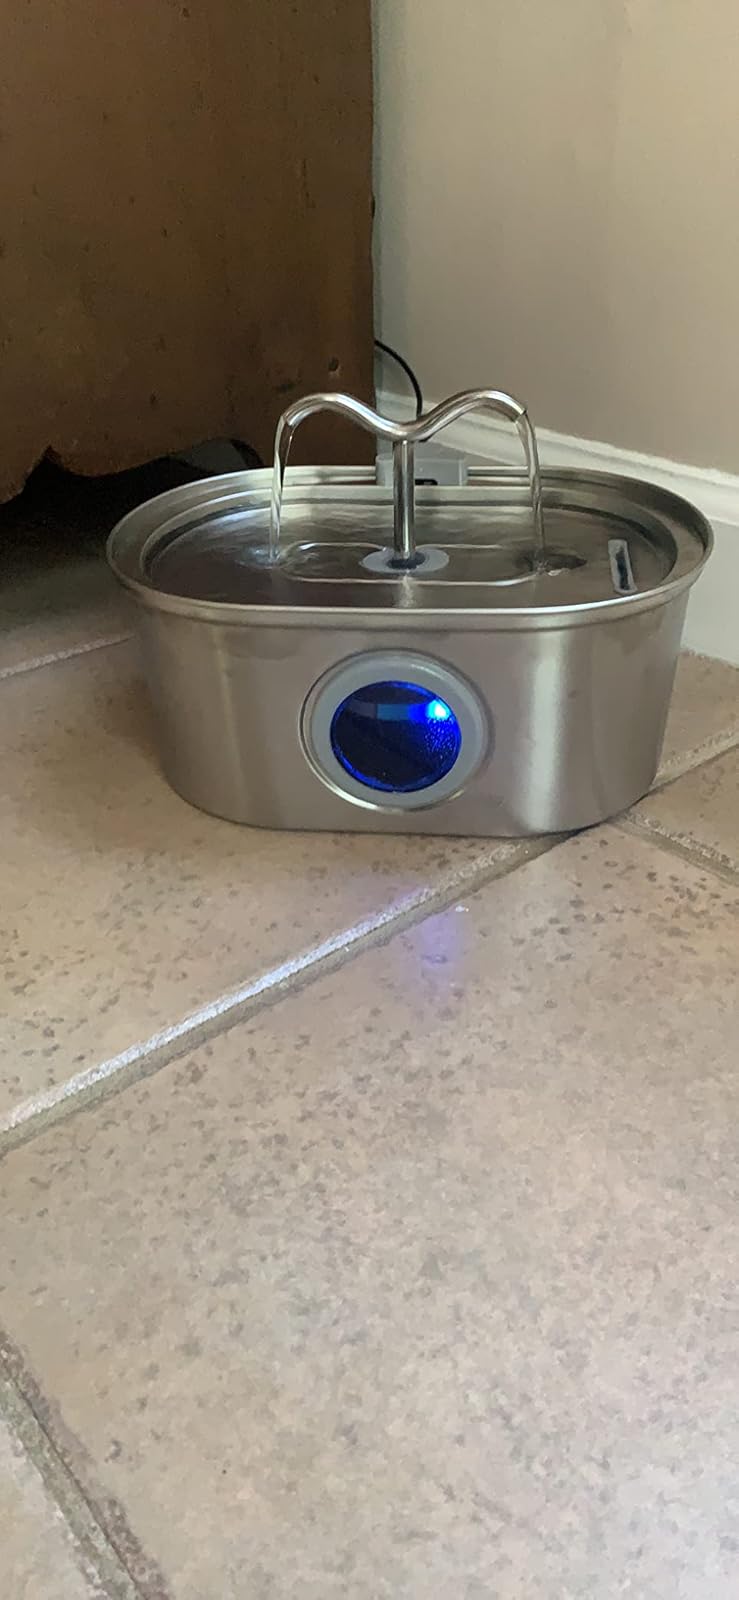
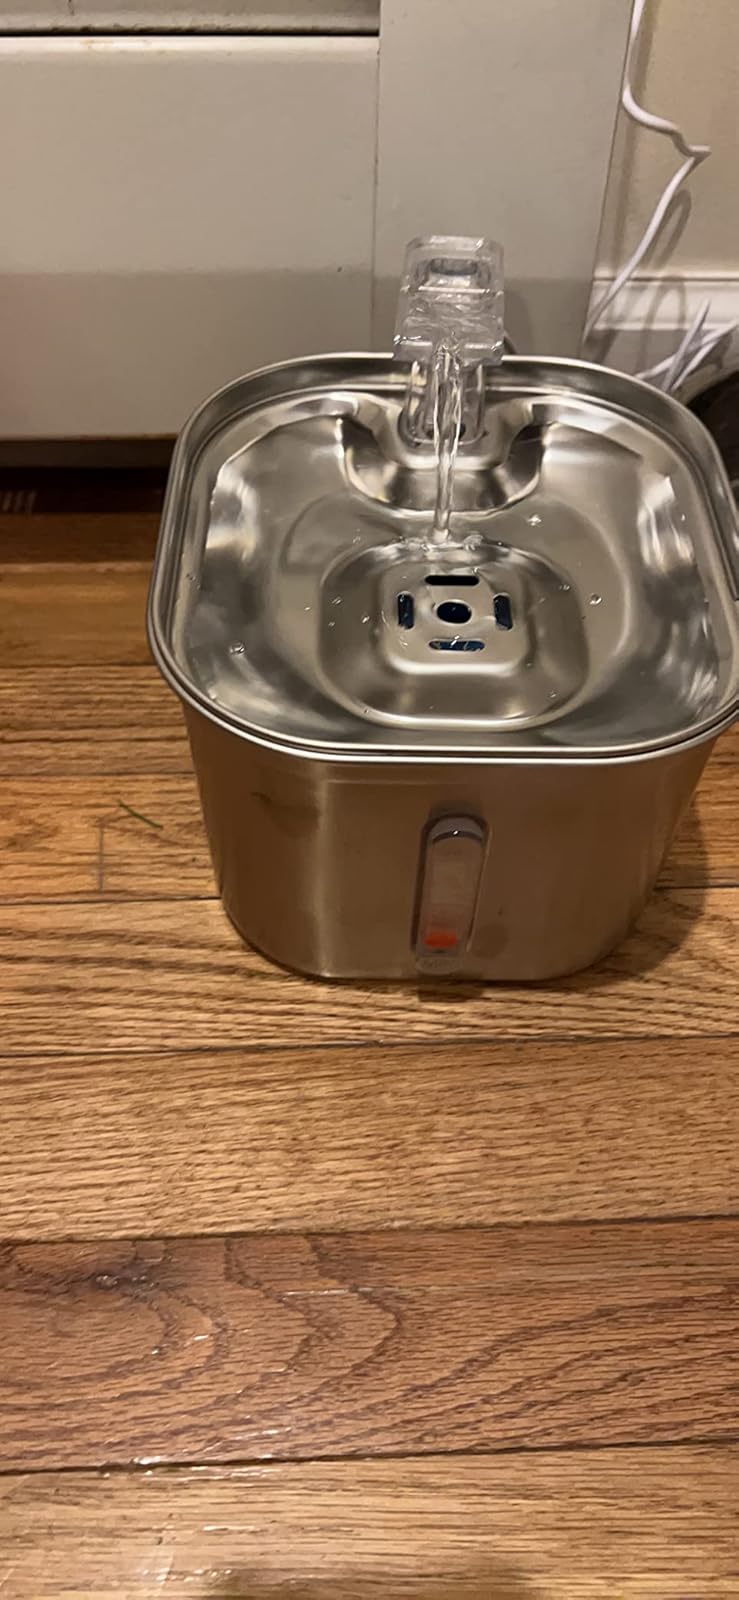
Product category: items_bowl
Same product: no